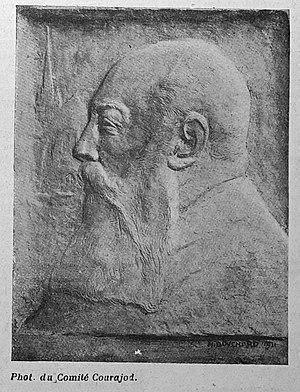
publié dans le ""Bulletin de l'œuvre des voyages scolaires""."
Louis Charles Léon Courajod, né le 22 février 1841 à Paris où il est mort le 26 juin 1896, est un historien d'art français, archiviste paléographe et conservateur au musée du Louvre, connu principalement pour ses études sur l'art gothique.